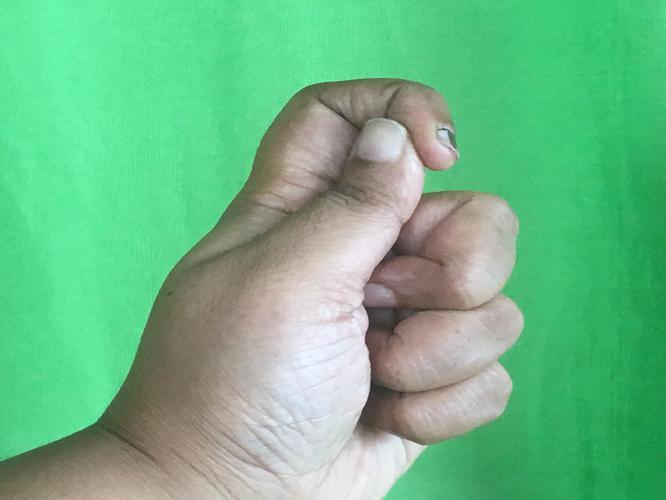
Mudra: Kapith
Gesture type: single_hand